Dale-Gudbrand

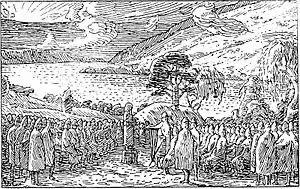
"Olaf II of Norway talks to farmers at the Thing at Hundorp." Illustration by Halfdan Egedius for the "Separate Saga of St. Olaf" in "Heimskringla" (J. M. Stenersen's deluxe edition of 1899).

Dale-Gudbrand is a historical Norwegian person that appears in the "Separate Saga of St. Olaf" in Snorri Sturluson's "Heimskringla". He is said to have lived at the farm in Hundorp in the Gudbrand Valley around the year 1000, and to have been the most powerful man in the Gudbrand Valley at that time, with the status of a hersir. He is named in "Haakon Jarl's Saga" as being allied with Haakon Jarl in his conflict with King Harald Greycloak.